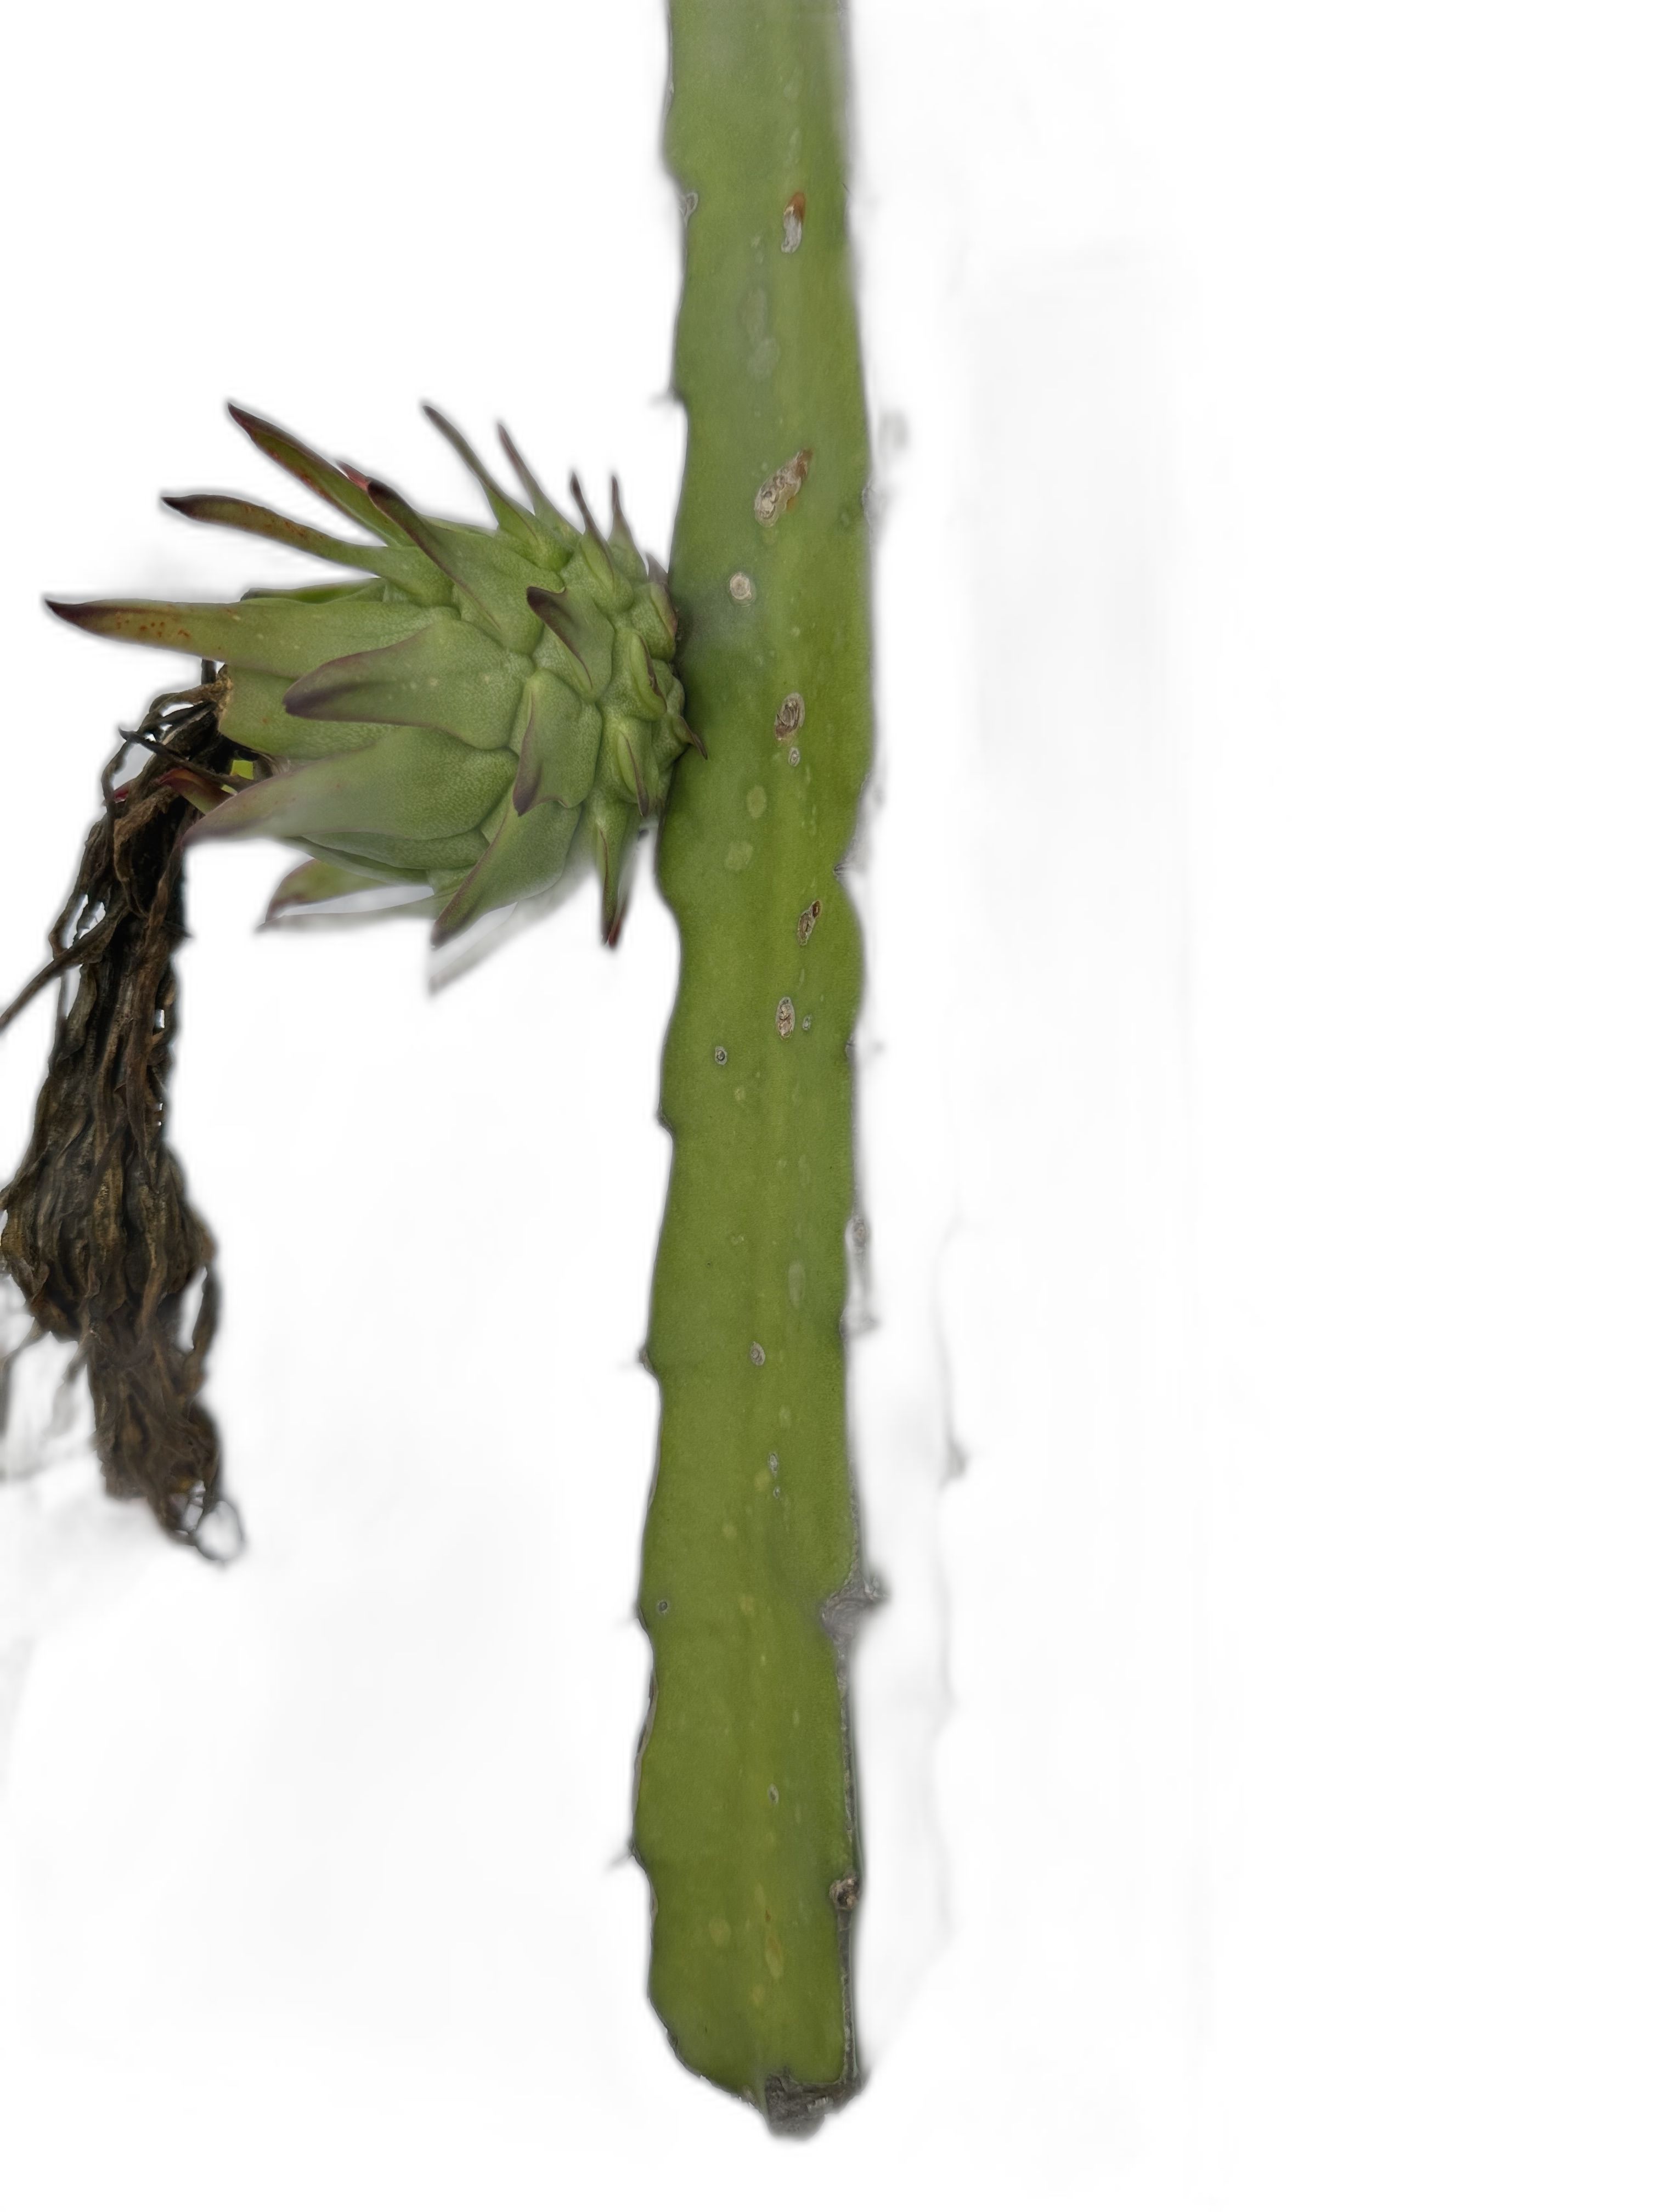
Label: Good fruit